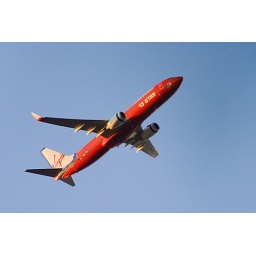
One of the few birds that wasn't scared off by my big white lens.